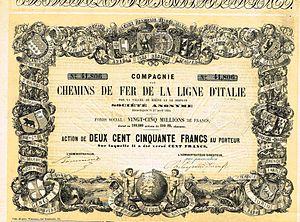
La Compagnie de la Ligne d'Italie est une ancienne compagnie de chemin de fer suisse créée en avril 1858 et rachetée en 1874 par la Compagnie du Simplon, qui deviendra la Compagnie du Jura-Simplon en 1890. Elle est notamment à l'origine de la Ligne du Simplon.